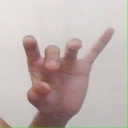
अक्षर: ओ